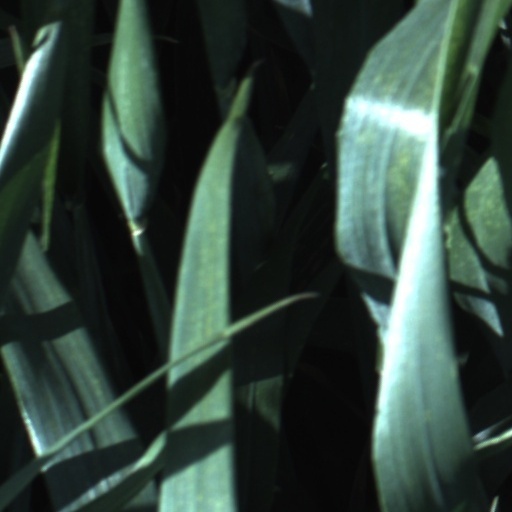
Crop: wheat